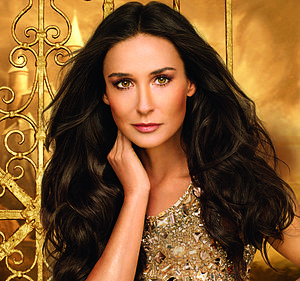
Demi Moore
Demi Moore er en amerikansk skuespiller.